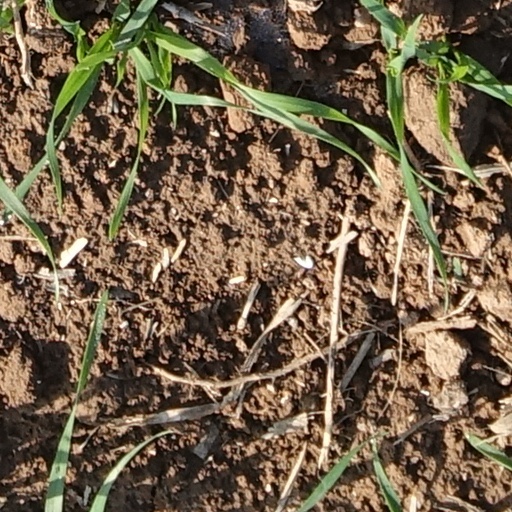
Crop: wheat